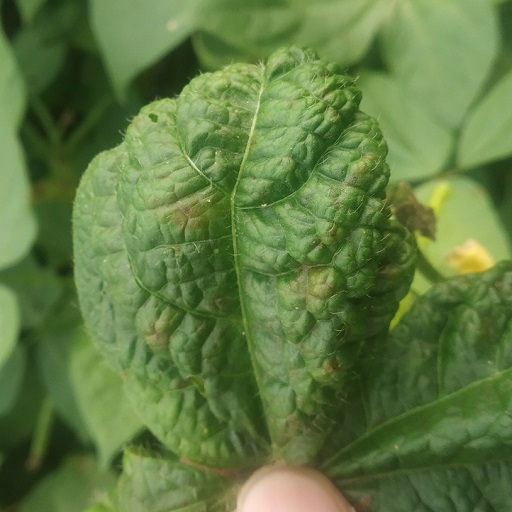
Label: Leaf Crinckle